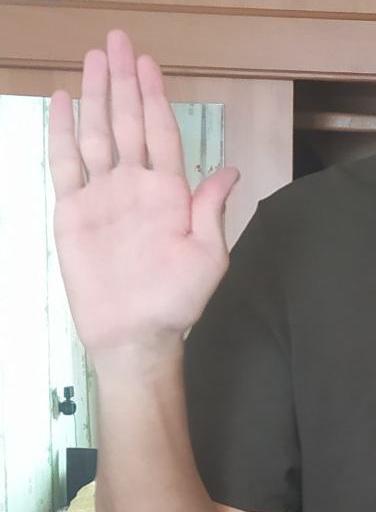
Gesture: stop